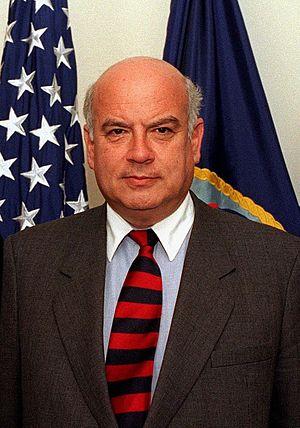
José Miguel Insulza est un homme politique chilien, membre du Parti socialiste du Chili et sénateur depuis 2018.